Two Sisters (1929 film)

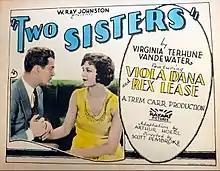
Lobby card

Two Sisters is a 1929 American sound drama film directed by Scott Pembroke and featuring Boris Karloff. The film is one of the last produced in the sound-on-film process Phonofilm. While the film has no audible dialog, it was released with a synchronized musical score with sound effects using both the sound-on-disc and sound-on-film process. The film is now considered to be lost.